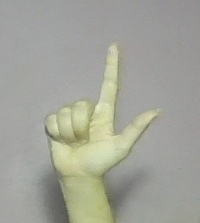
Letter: laam